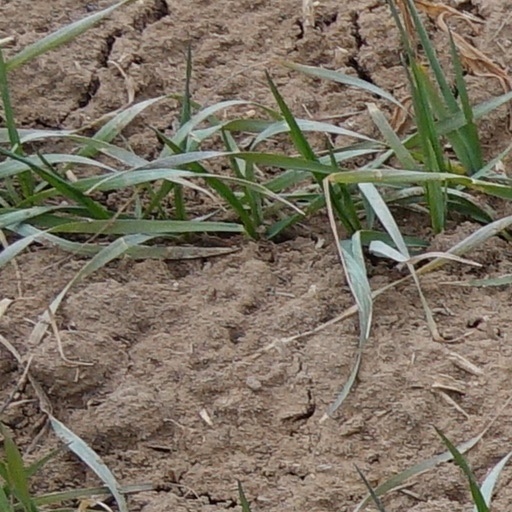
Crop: wheat